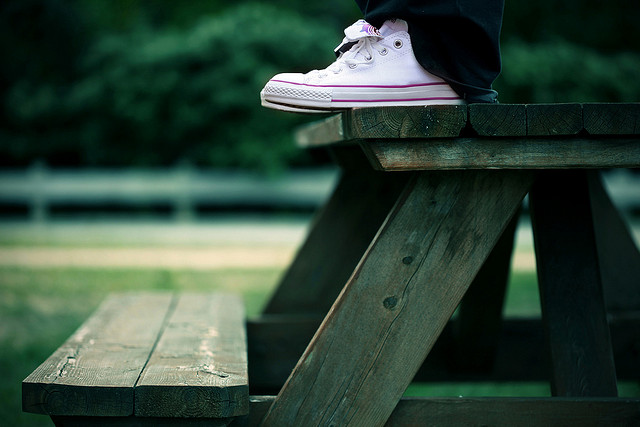
user: Given an image and a question. Answer the question in a short answer. Question: Is this a table or step? Short Answer:
assistant: table